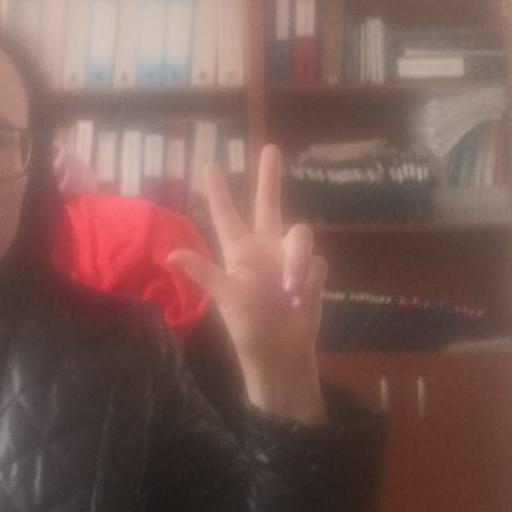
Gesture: three2